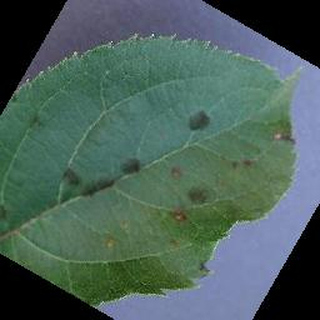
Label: apple_apple_scab